Hugo Throssell

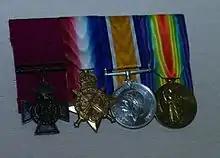
Throssell's medals on display at the Australian War memorial

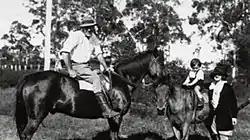

In the following years Throssell was an outspoken opponent of war, and claimed that the suffering he had seen had made him a socialist. His stance on the futility of war outraged many people, especially as it was being expressed by a national war hero and the son of a respected and conservative former premier. His very public political opinions badly damaged his employment prospects, and he fell deeply into financial debt. On 19 November 1933, he killed himself, while his wife was on a tour of the Soviet Union.